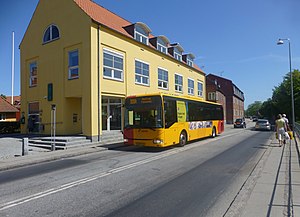
A-bus (Køge) / Historie / Natdrift og shuttlebus
Linje 101A på Fændediget.
A-busser er en type bybusser i Køge, der kører forholdsvis ofte og er let tilgængelige i kraft af mange stoppesteder. A-busserne er gule og kan kendes på deres røde hjørner.